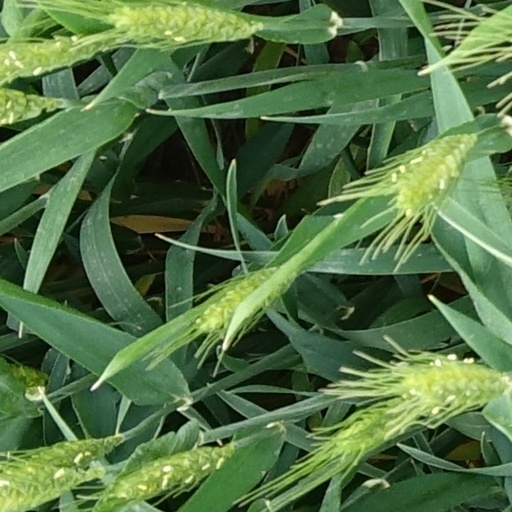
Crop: wheat